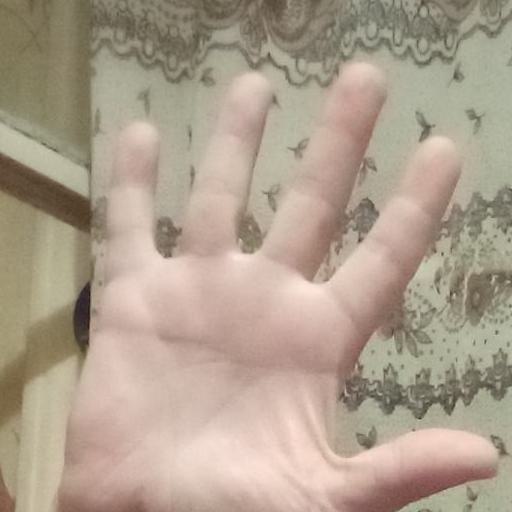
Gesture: palm